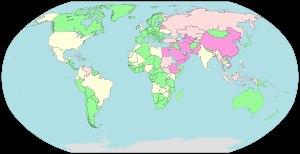
La censure d'Internet, appelée aussi cybercensure, désigne les limitations de l'information disponible par l'intermédiaire de ce réseau, pratiquée en général au niveau des États, parfois à l'encontre des droits de l'homme.